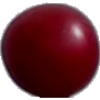
Label: Cherry Wax Red 1